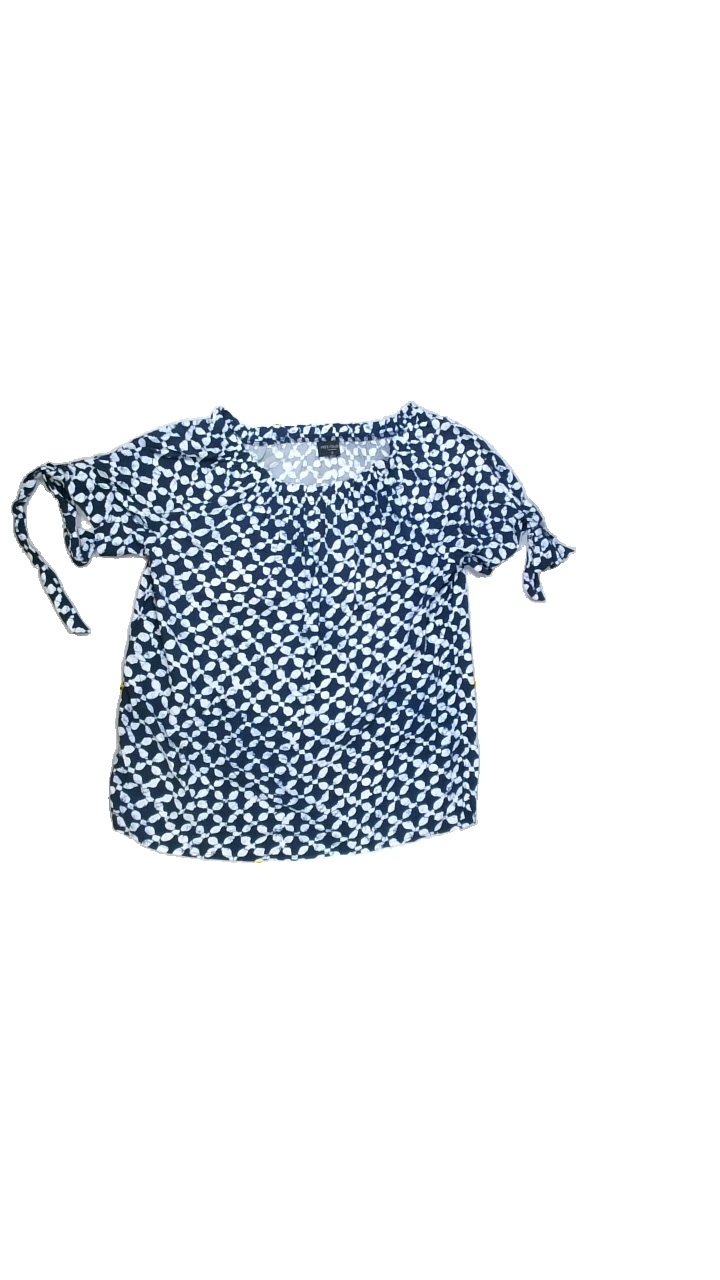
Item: Blouse (Ladies)
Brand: Free Quent
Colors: Blue, White
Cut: Regular, C-collar
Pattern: Floral print
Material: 100%viscose
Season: All
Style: No trend
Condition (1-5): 5
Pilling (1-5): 5
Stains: No
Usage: Reuse
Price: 50-100